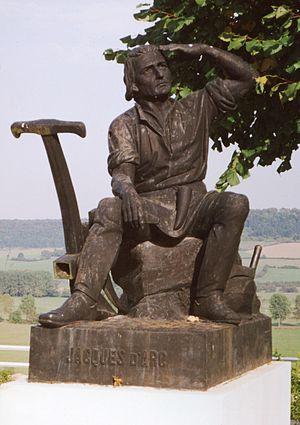
Jacques d'Arc, père de Jeanne la Pucelle. Vue d'artiste par l'Union internationale artistique de Vaucouleurs (Meuse). Statue inaugurée le 6 septembre 1911 sur le parvis de la basilique du Bois-Chenu à Domrémy-la-Pucelle (Vosges). (référence
Jeanne d'Arc, née vers 1412 à Domrémy, village du duché de Bar, et morte sur le bûcher le 30 mai 1431 à Rouen, capitale du duché de Normandie alors possession anglaise, est une héroïne de l'histoire de France, chef de guerre et sainte de l'Église catholique, surnommée depuis le XVIᵉ siècle « la Pucelle d'Orléans ».
Cet article recense les œuvres d'art dans l'espace public dans les Vosges, en France.